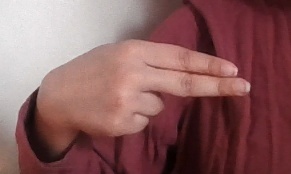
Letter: ain